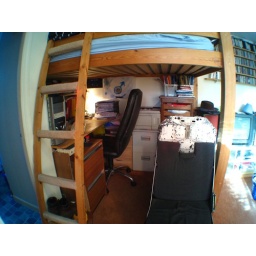
My desk and stuff under the bed (I live in a tiny studio flat). See notes!